Howa Type 64

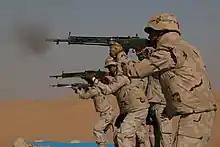
JASDF troops using the Type 64

The weapon's stock was equipped with a hinged buttplate in order to improve accuracy during full-auto fire. The Type 64 has an external gas regulator to control cyclic rate.